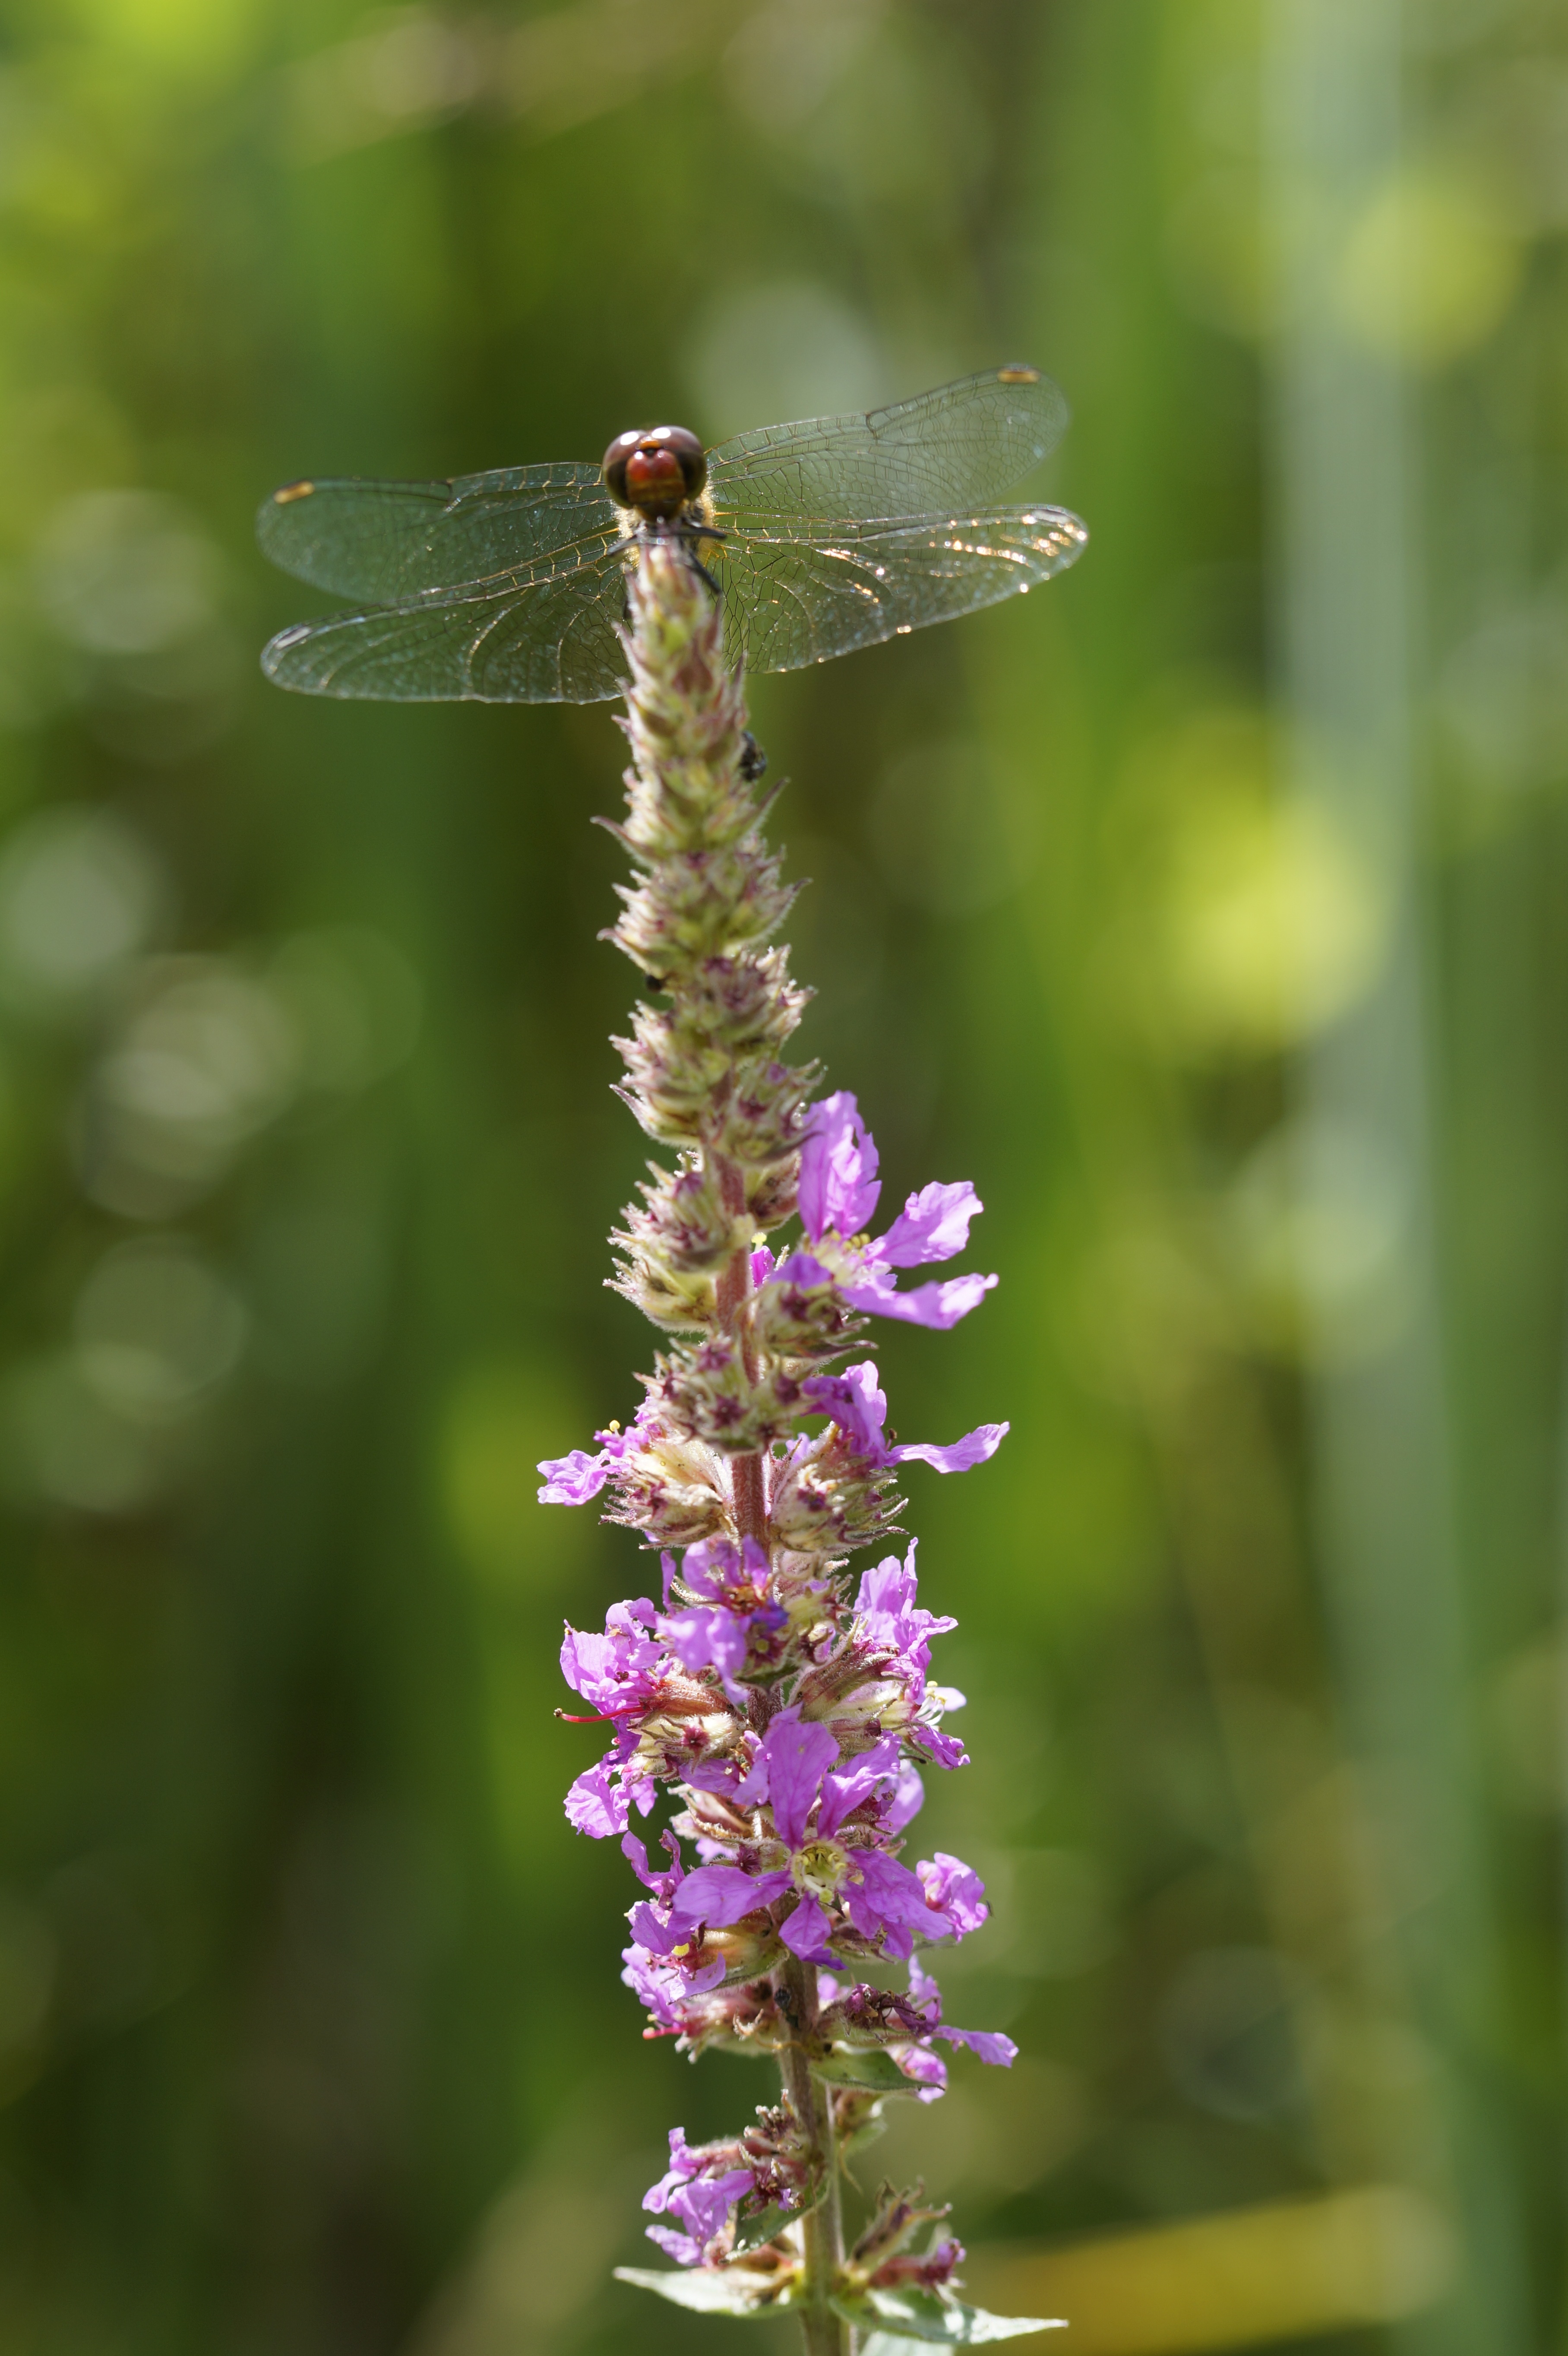
nature, wetlands, wing, plant, flower, summer, red, insect, botany, close, flora, fauna, invertebrate, wildflower, bank, dragonfly, macro photography, loosestrife, red dragonfly, near shore, flora and fauna, plant stem